Pan flute

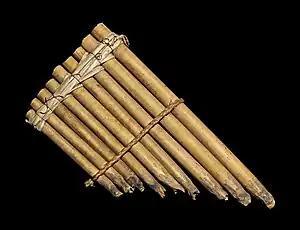
This pan flute from the Solomon Islands is made from bamboo bound with reeds and rope

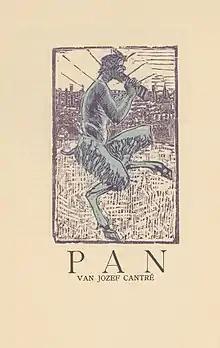
The god Pan playing on his Pan flute. Excerpt from the Flemish magazine "Regenboog". Draft for the woodcut "Pan" of Jozef Cantré. Published in 1918.

A pan flute (also known as panpipes or syrinx) is a musical instrument based on the principle of the closed tube, consisting of multiple pipes of gradually increasing length (and occasionally girth). Multiple varieties of pan flutes have been popular as folk instruments. The pipes are typically made from bamboo, giant cane, or local reeds. Other materials include wood, plastic, metal, and clay.